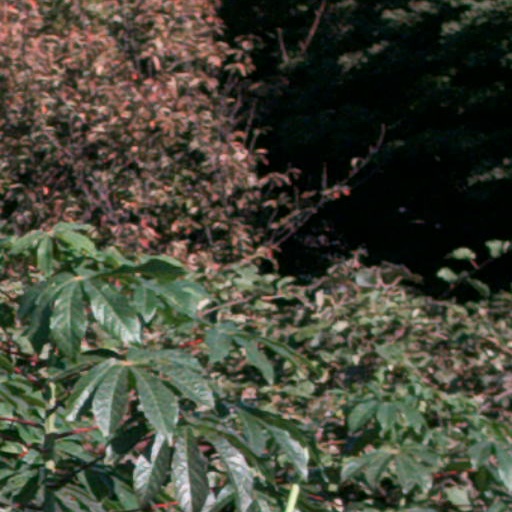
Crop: cassava